Pennines

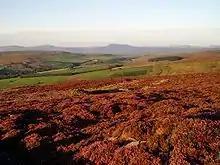
Scenery in the Forest of Bowland

The main range of the Pennines start from its southern end at the Weaver Hills in the Peak District. The southern foothills of the range merge into the valley and basin of the River Trent, separating the range from the Midland Plains to the south. The Pennines continue northwards across the Peak District and adjoin the South Pennines approximately around the Tame Valley, Standedge and Holme Valley. The South Pennines are separated from the Forest of Bowland by the Ribble Valley, and include the Rossendale Valley and West Pennine Moors in the west. The range continues further north into the Aire Gap which separates the Yorkshire Dales from the South Pennines to the south and the Forest of Bowland to the southwest. The main range then continues northwards across the Yorkshire Dales to the Stainmore Gap where it adjoins the North Pennines. The range continues into its northern end at the Tyne Gap, separating it from the Border Moors and Cheviot Hills across the Anglo-Scottish border.